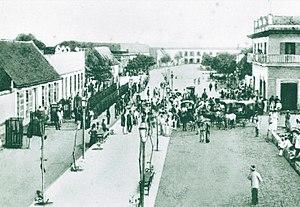
Ancien ""Camellón Abello"" (aujourd'hui appelée Paseo de Bolívar)."
L'histoire de Barranquilla commence vers 1629, année probable de sa fondation, bien plus tardive que celle de la plupart des autres villes colombiennes qui datent du début de la période coloniale.